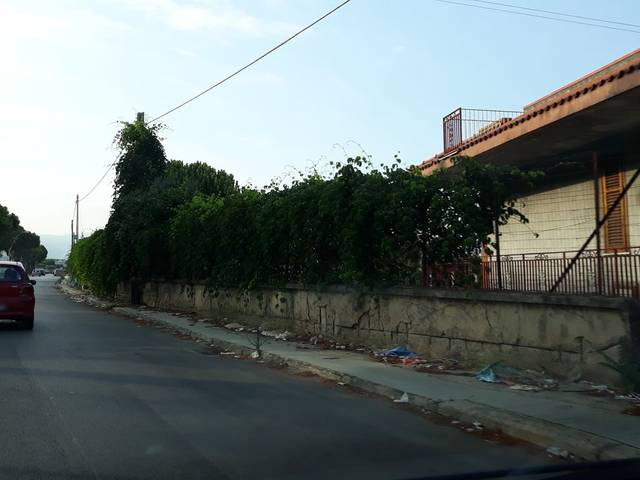
Region: Italy
Coordinates: 38.088, 13.348